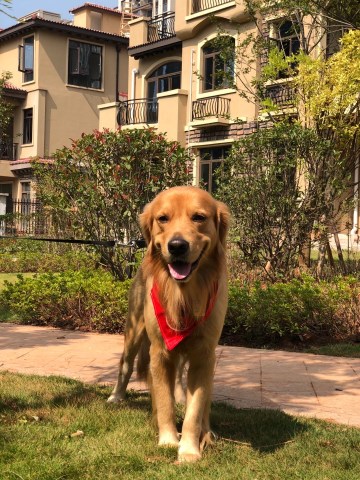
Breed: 5355-n000126-golden_retriever